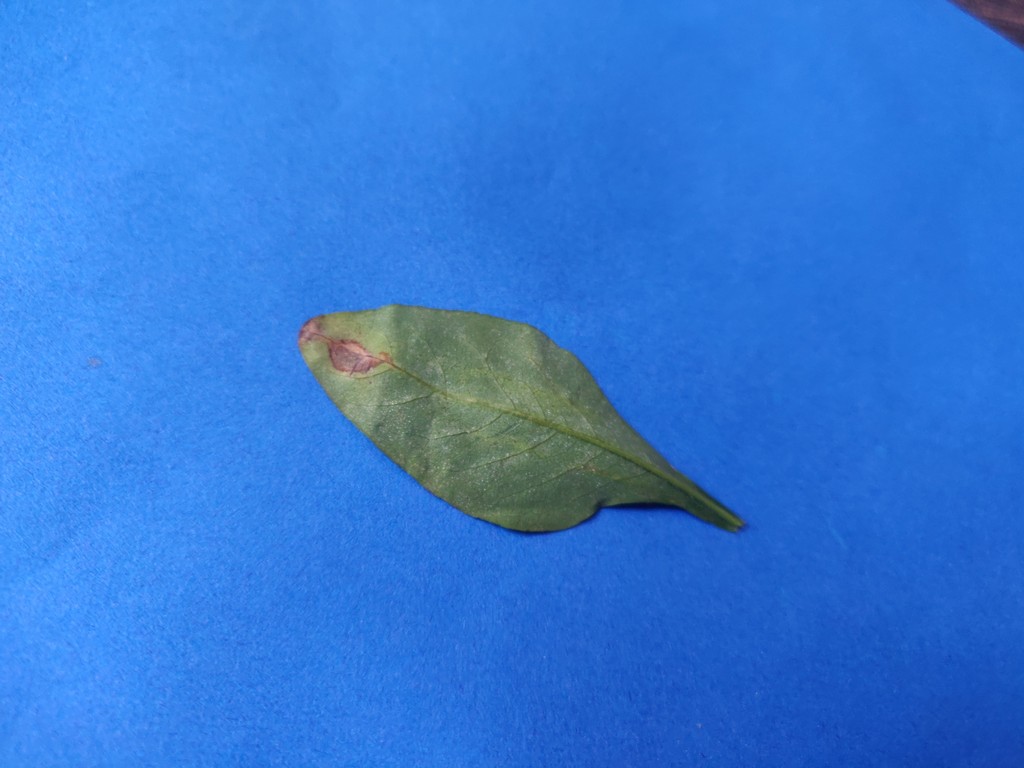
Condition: Unhealthy
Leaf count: single
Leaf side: back